Search for Malaysia Airlines Flight 370

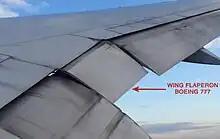
Boeing 777 flaperon

The proposed additional searching was to be based on the drift modelling work undertaken by the CSIRO in 2016, and presented in the CSIRO Drift Reports 2, 3 and 4 subsequently published by ATSB. The essence of the CSIRO work was to investigate the most likely paths taken by drifting debris originating along the 7th BTO arc search area, and comparing this to recovered debris along the east coast of Africa and neighbouring Indian Ocean islands. Of particular interest was the first main recovered object, the starboard flaperon, which was found on Reunion Island in July 2015.